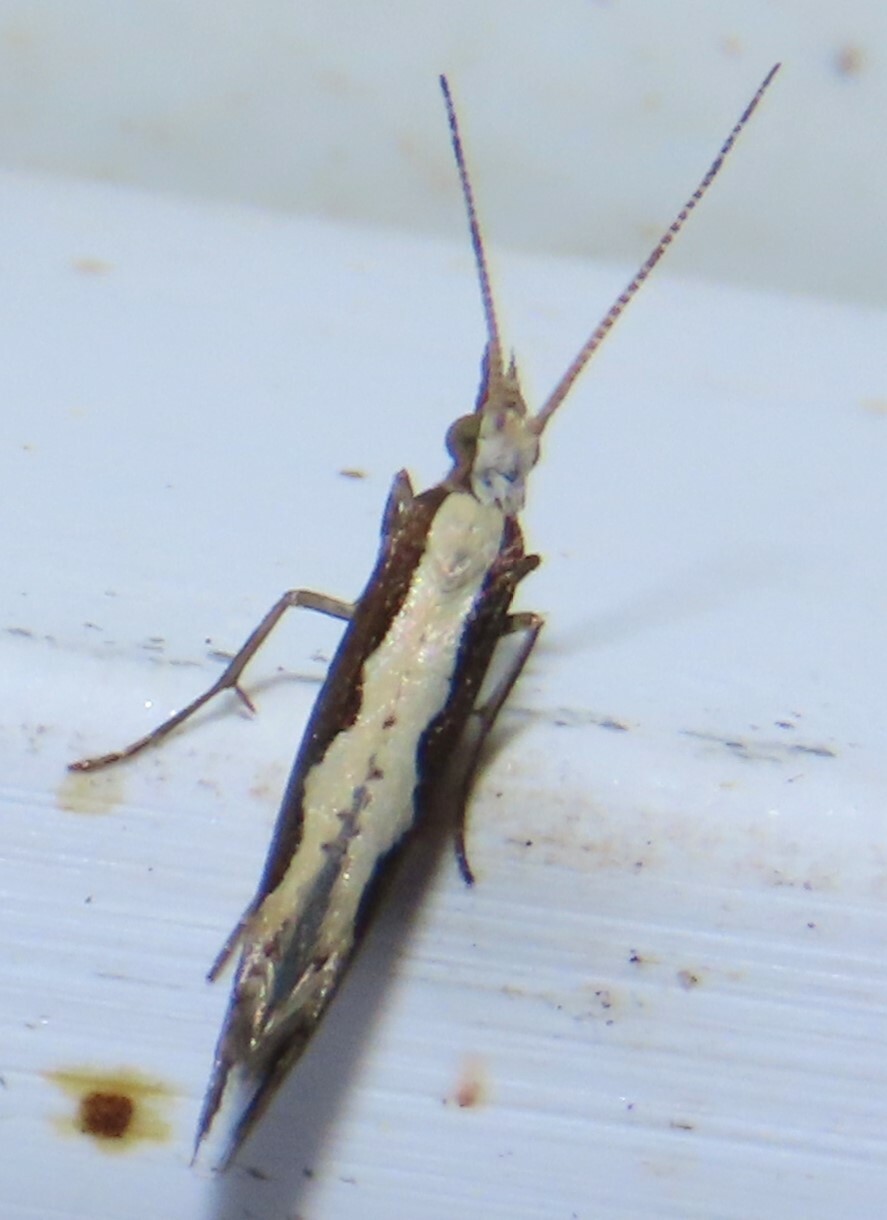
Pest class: diamondback_moth